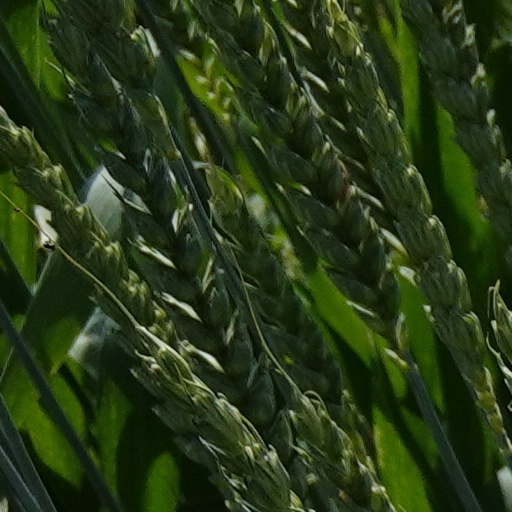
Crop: wheat